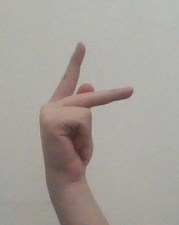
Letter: dha